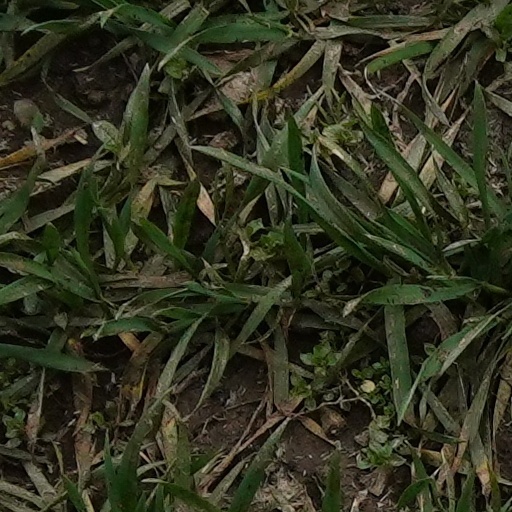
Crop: wheat